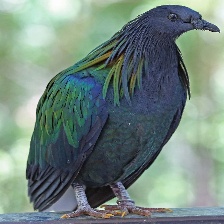
Species: NICOBAR PIGEON
Scientific name: CALOENAS NICOBARICA